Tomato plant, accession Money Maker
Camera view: tilt-top (135 deg); turntable rotation: 120 degrees
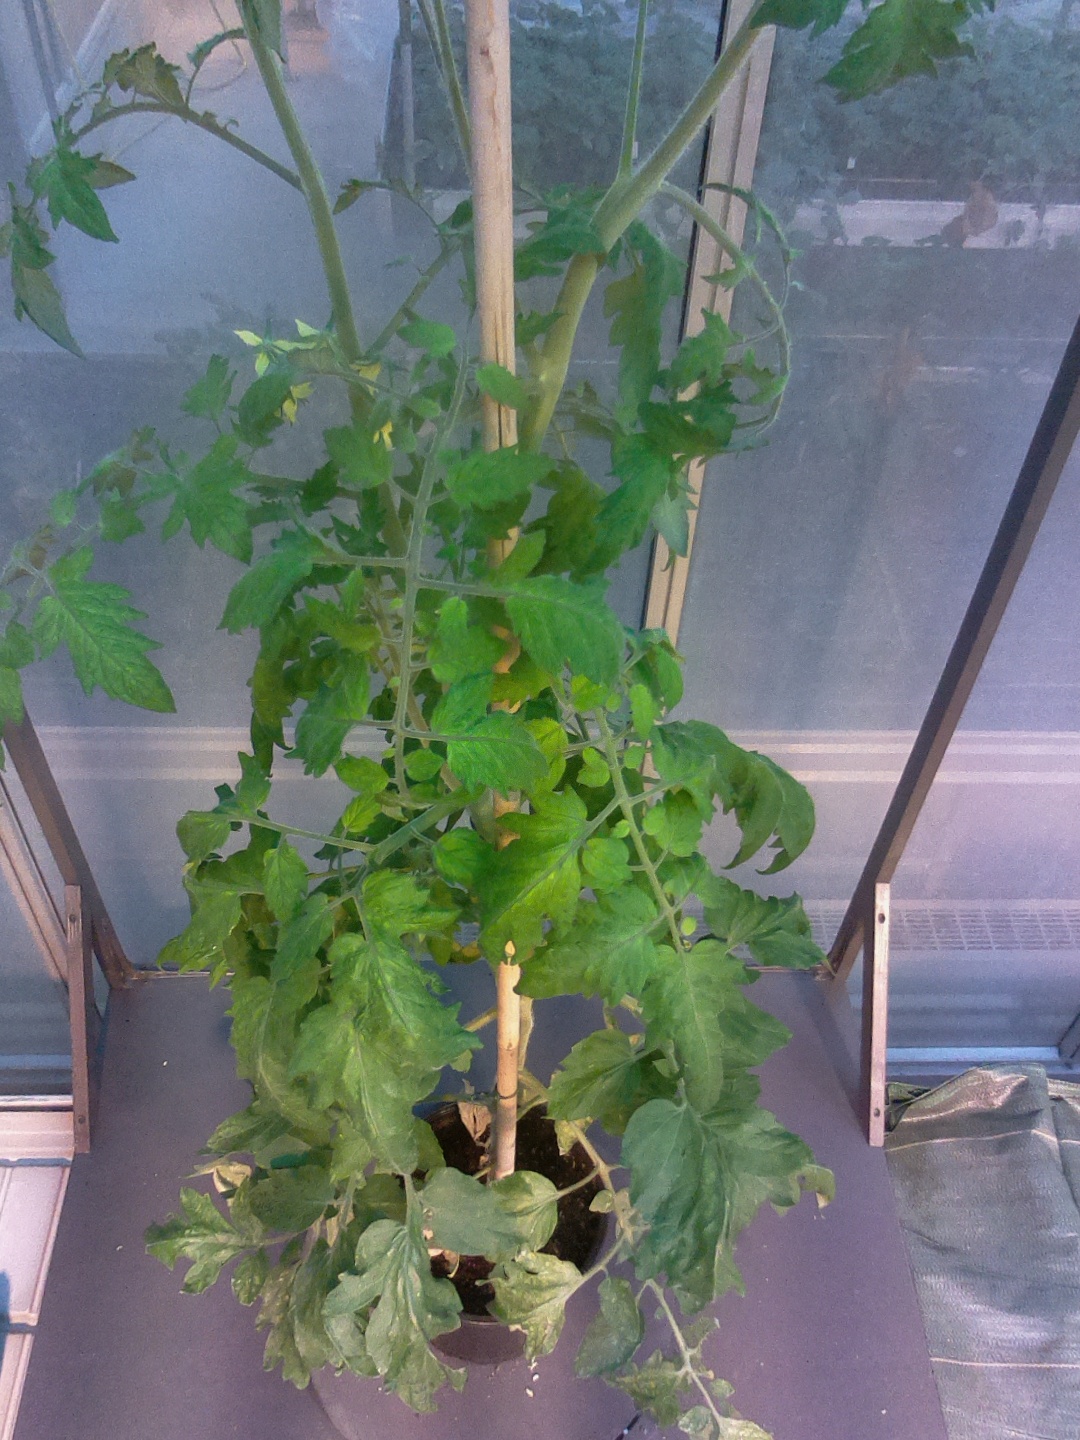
BBCH growth stage 70: Fruits at the main stem or branches visibles